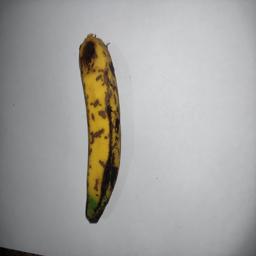
Banana variety: Sagor Kola